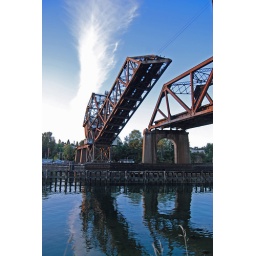
Railroad bridge over the ship canal connecting Ballard and Magnolia in Seattle